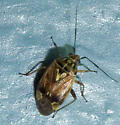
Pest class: lygus_bug